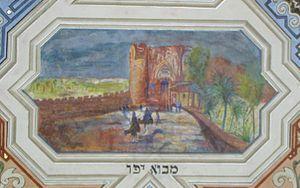
La synagogue Kupa de Cracovie est située à Kazimierz, quartier de Cracovie en Pologne, au 8 rue Jonathan Warschauer. C'est la dernière synagogue construite dans ce quartier qui était avant la Seconde Guerre mondiale à majorité juive. Elle était aussi dénommée la synagogue de l'hôpital en raison de sa proximité avec l'ancien hôpital juif, mais aussi péjorativement la synagogue des pauvres, car elle avait comme fidèles les membres les plus pauvres de la communauté juive.